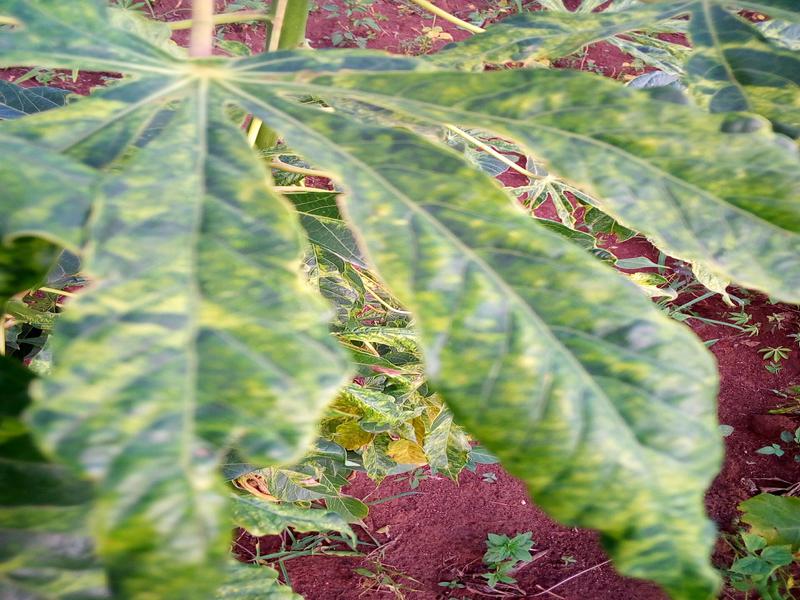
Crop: cassava
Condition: mosaic_disease